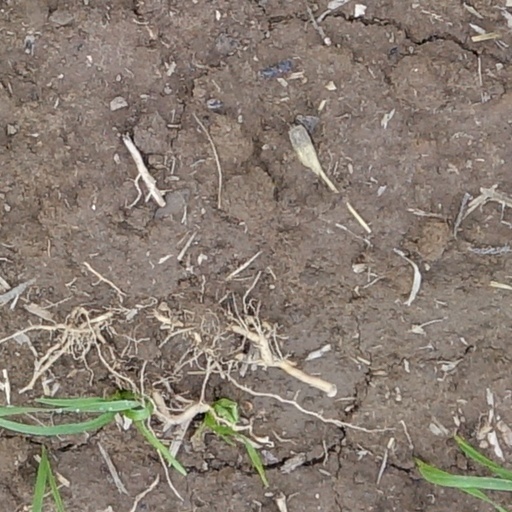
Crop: wheat